Saskatchewan Highway 7

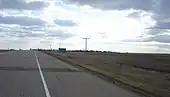
Highway 7 to Delisle

The highway then crosses the Canadian National rail lines on an overpass, and intersects 11th Street followed by an at-grade crossing of the Canadian Pacific line. This twinned section of the highway handles between 7,000 and 12,000 vpd on average throughout the year. The 11th Street West intersection provides access from the south end of the City of Saskatoon to Highway 7. Highway 7 now ends at Highway 14 at the west end of Saskatoon: at a split intersection that includes the southern terminus for SK 684 (Neault Road); an interchange is planned for this location in the future. This is the new Blairmore Suburban Development Area (SDA) hosting seven new neighbourhoods and anchoring future growth on Saskatoon's west end.